Ian G. Macdonald

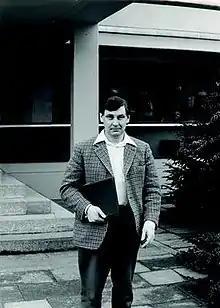
Macdonald at Oberwolfach in 1977

Ian Grant Macdonald (11 October 1928 – 8 August 2023) was a British mathematician known for his contributions to symmetric functions, special functions, Lie algebra theory and other aspects of algebra, algebraic combinatorics, and combinatorics.